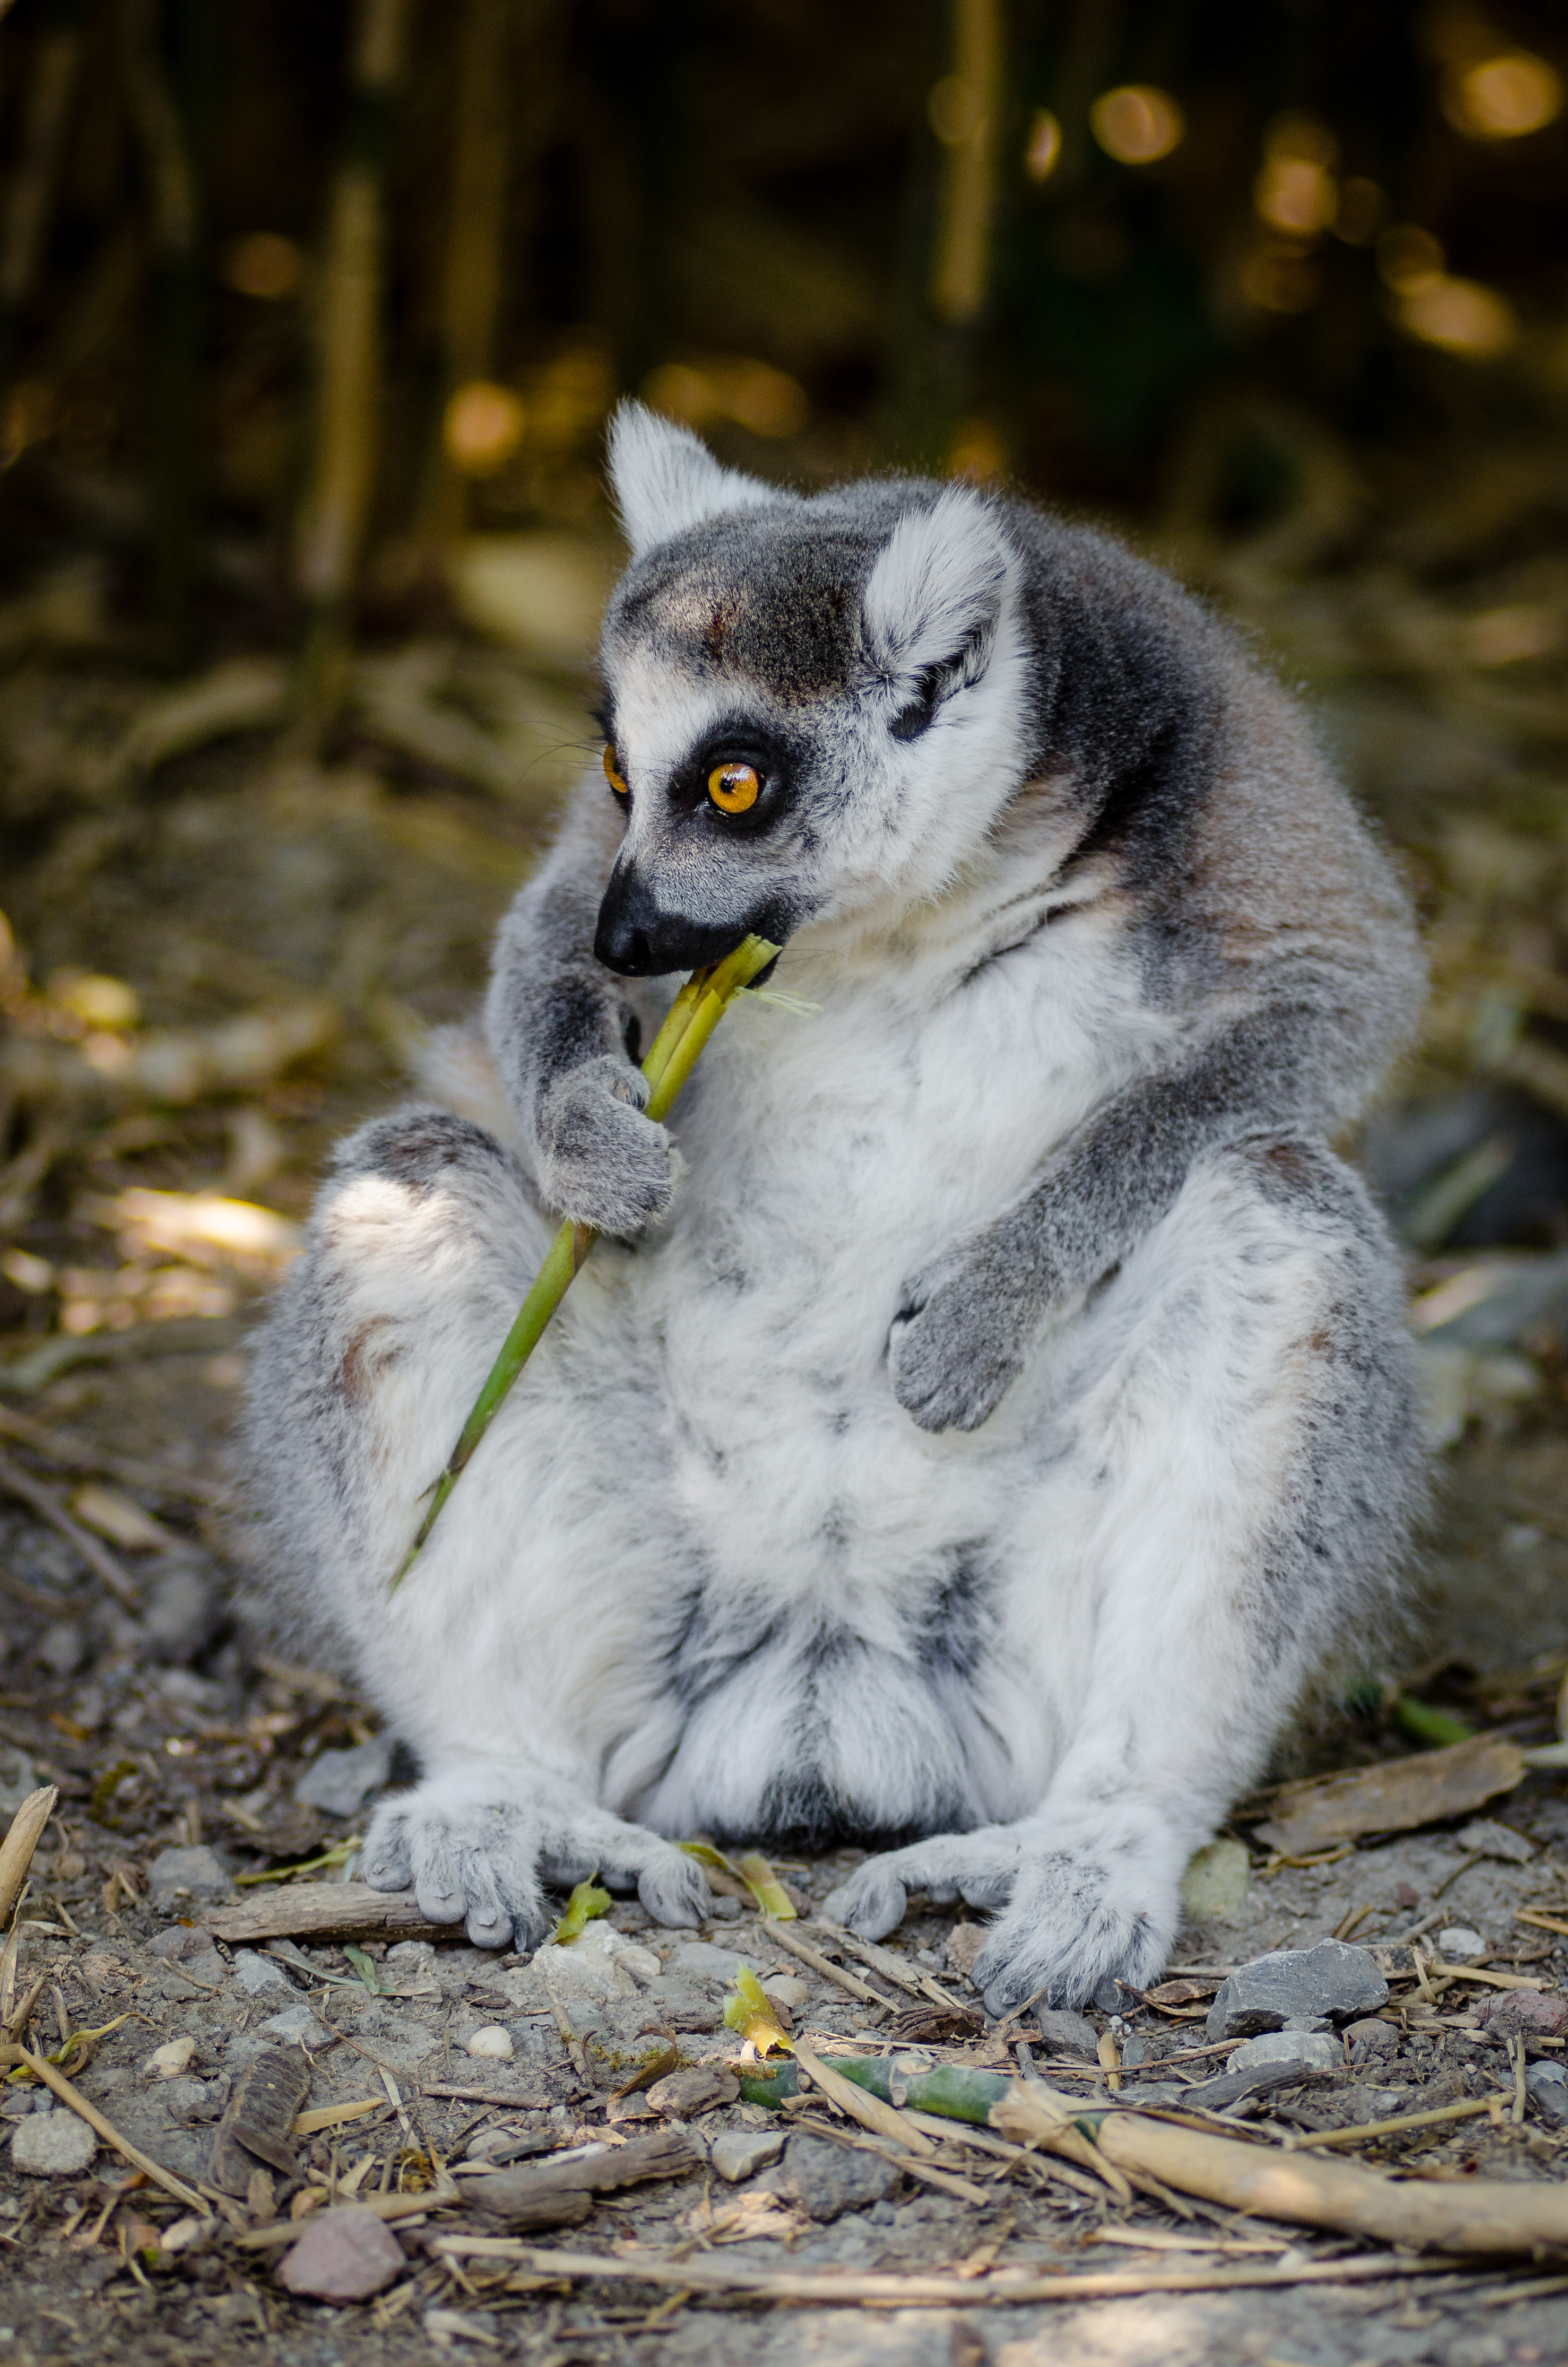
nature, bird, animal, wildlife, zoo, beak, mammal, fauna, primate, close up, madagascar, vertebrate, lemur